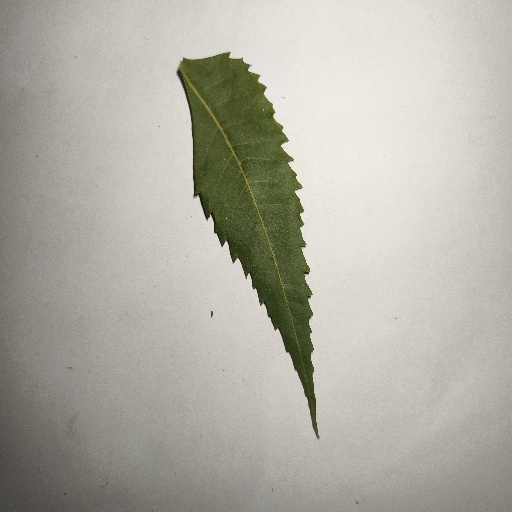
Species: Neem
Leaf condition: Healthy Leaf